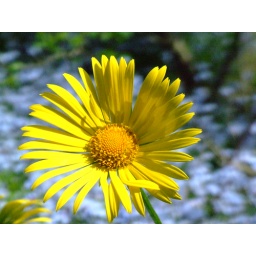
A yellow flower in my garden